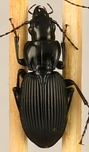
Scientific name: Pterostichus lachrymosus
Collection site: Mountain Lake Biological Station NEON (MLBS), plot MLBS_009